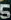
Number: 5